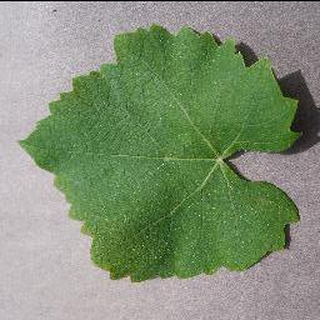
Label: healthy_grape